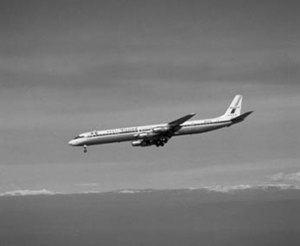
Douglas DC-8 / Modeller / Tidlige modeller
En Douglas DC-8-72 fra NASA
Douglas DC-8 er et 4-motorers jettrafikfly og Douglas' første passagerjetfly. Flyet var Douglas' svar på Boeing B707, som blev udviklet samtidig med DC-8. Da US Air Force afgav mange ordrer på KC-135-tankflyet hos Boeing, kunne Boeing ikke iværksætte produktion en af den civile 707-udgave, hvilket gav Douglas mulighed for at introducere DC-8 på markedet før Boeing kunne levere den civile Boeing 707, der var billigere end DC-8.